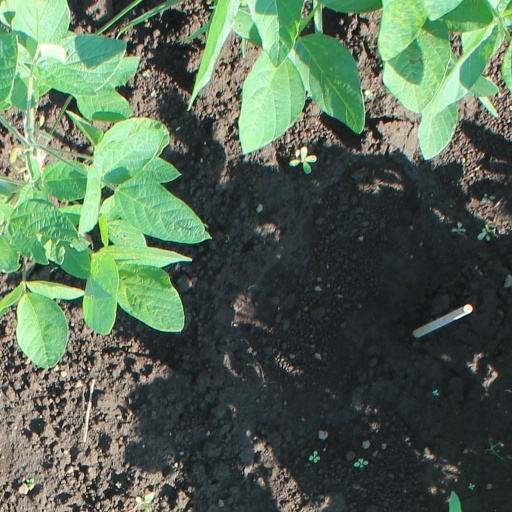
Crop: soybean